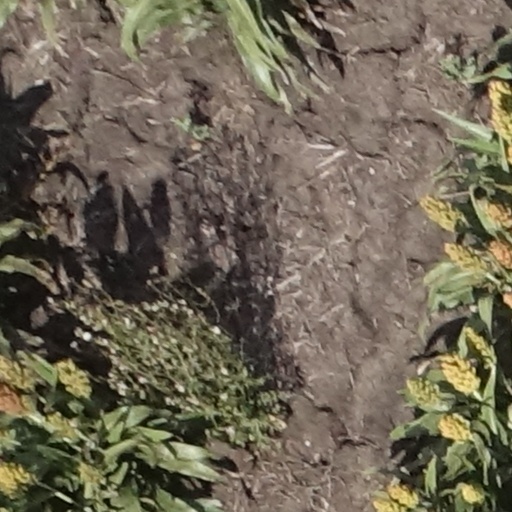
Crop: sorghum